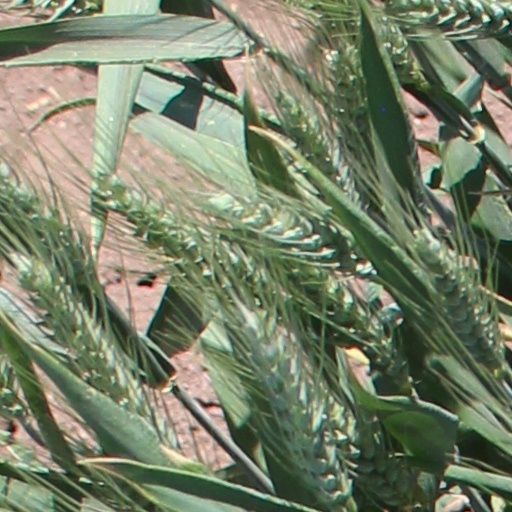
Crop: wheat